George Partridge

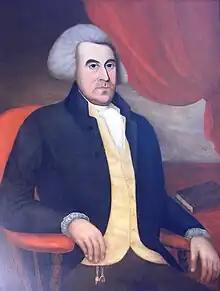
George Partridge c. 1790, an early hand-copy of the original by Rufus Hathaway

George Partridge (February 8, 1740 – July 7, 1828) was an American teacher and politician. He represented Massachusetts as a delegate to the Continental Congress and as a Representative in the U.S. House.